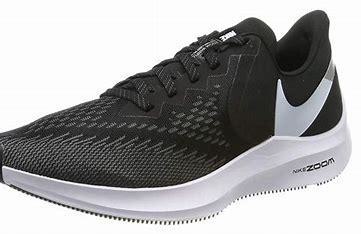
Brand: Nike
Model: Air Zoom Winflo 6